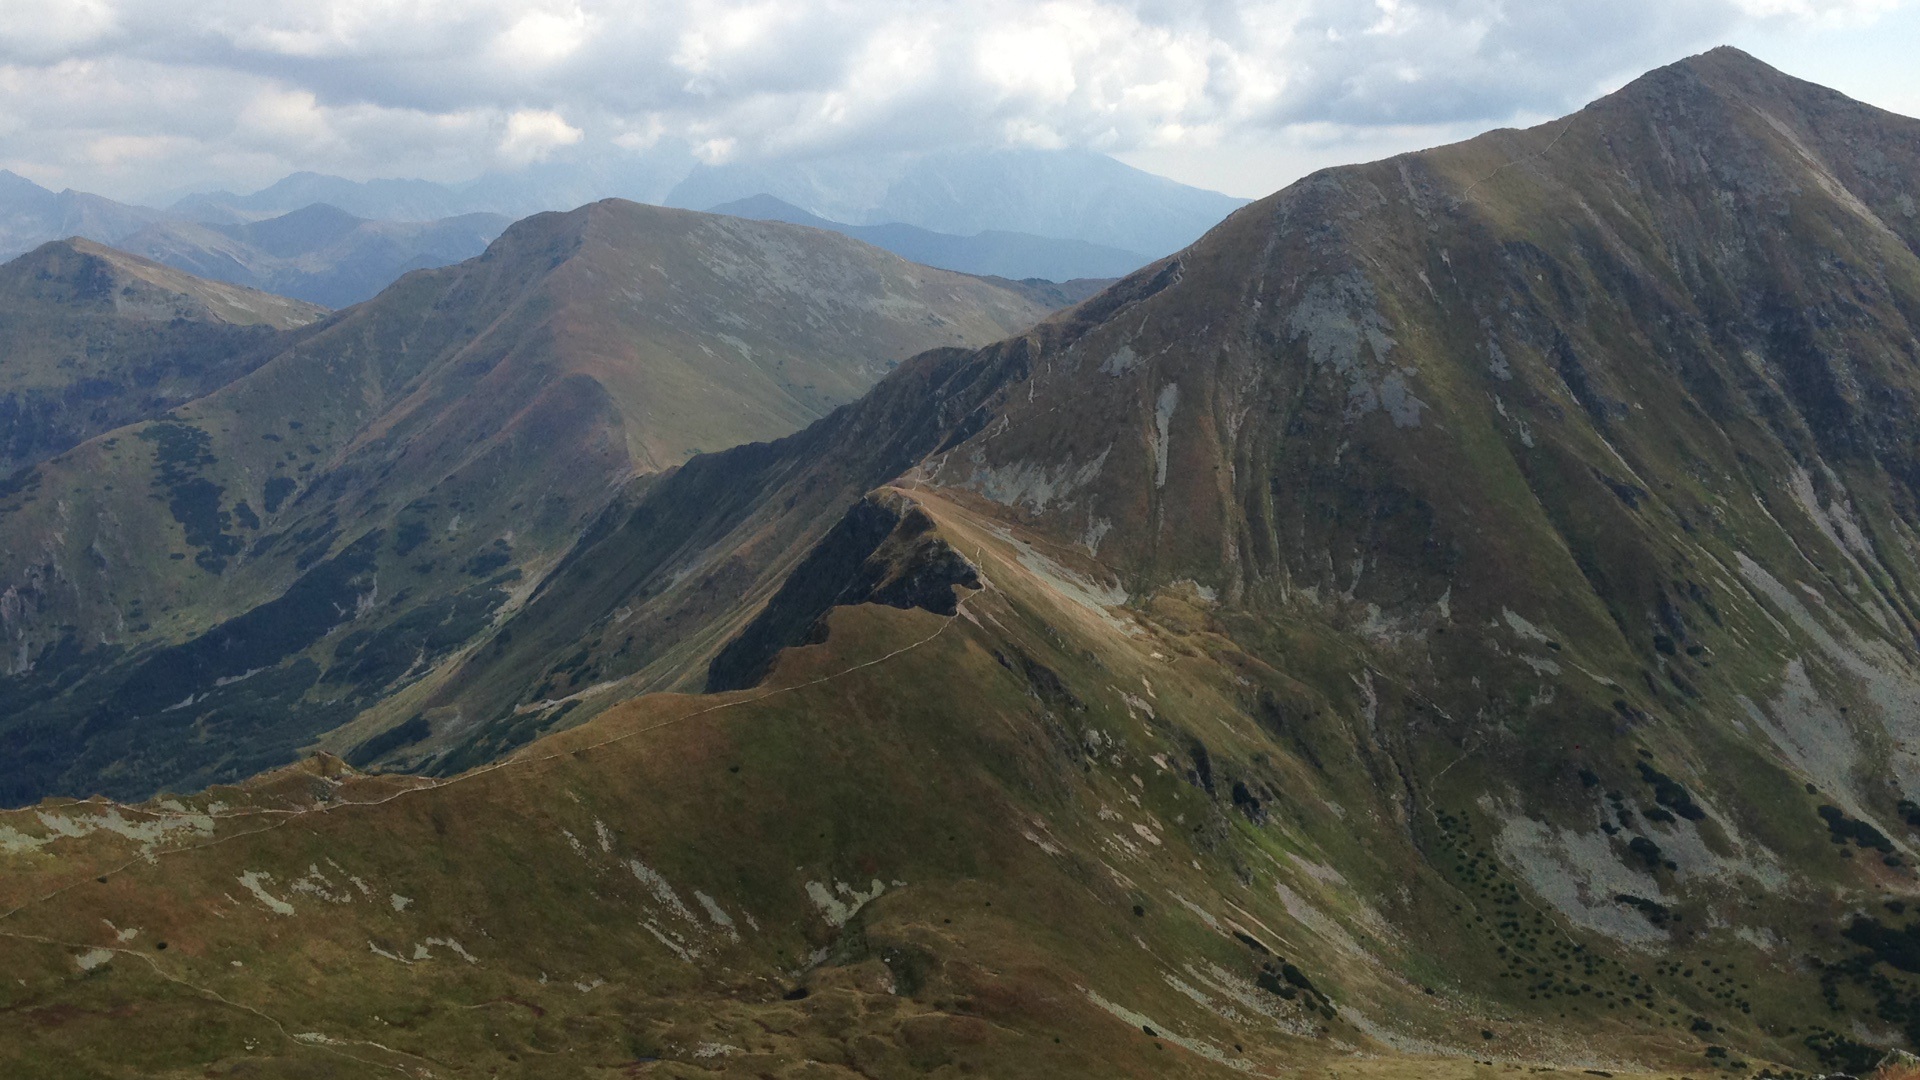
landscape, nature, wilderness, walking, mountain, trail, hill, lake, adventure, valley, mountain range, tourism, highland, ridge, summit, mountains, alps, plateau, fell, cirque, loch, the national park, landform, mountain pass, western tatras, geographical feature, mountainous landforms